History of Woking

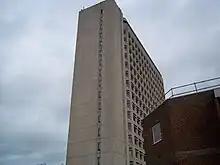
Export House Woking's tallest building and British American Tobacco's former HQ

H. G. Wells wrote his book "The War of the Worlds" whilst living on Maybury Road in Woking in 1898. Many scenes from the story are set in Horsell, Woking and the surrounding area.